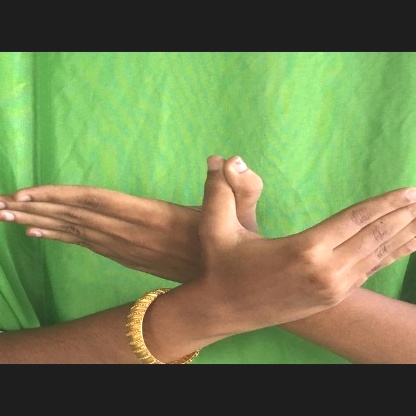
Mudra: Garuda